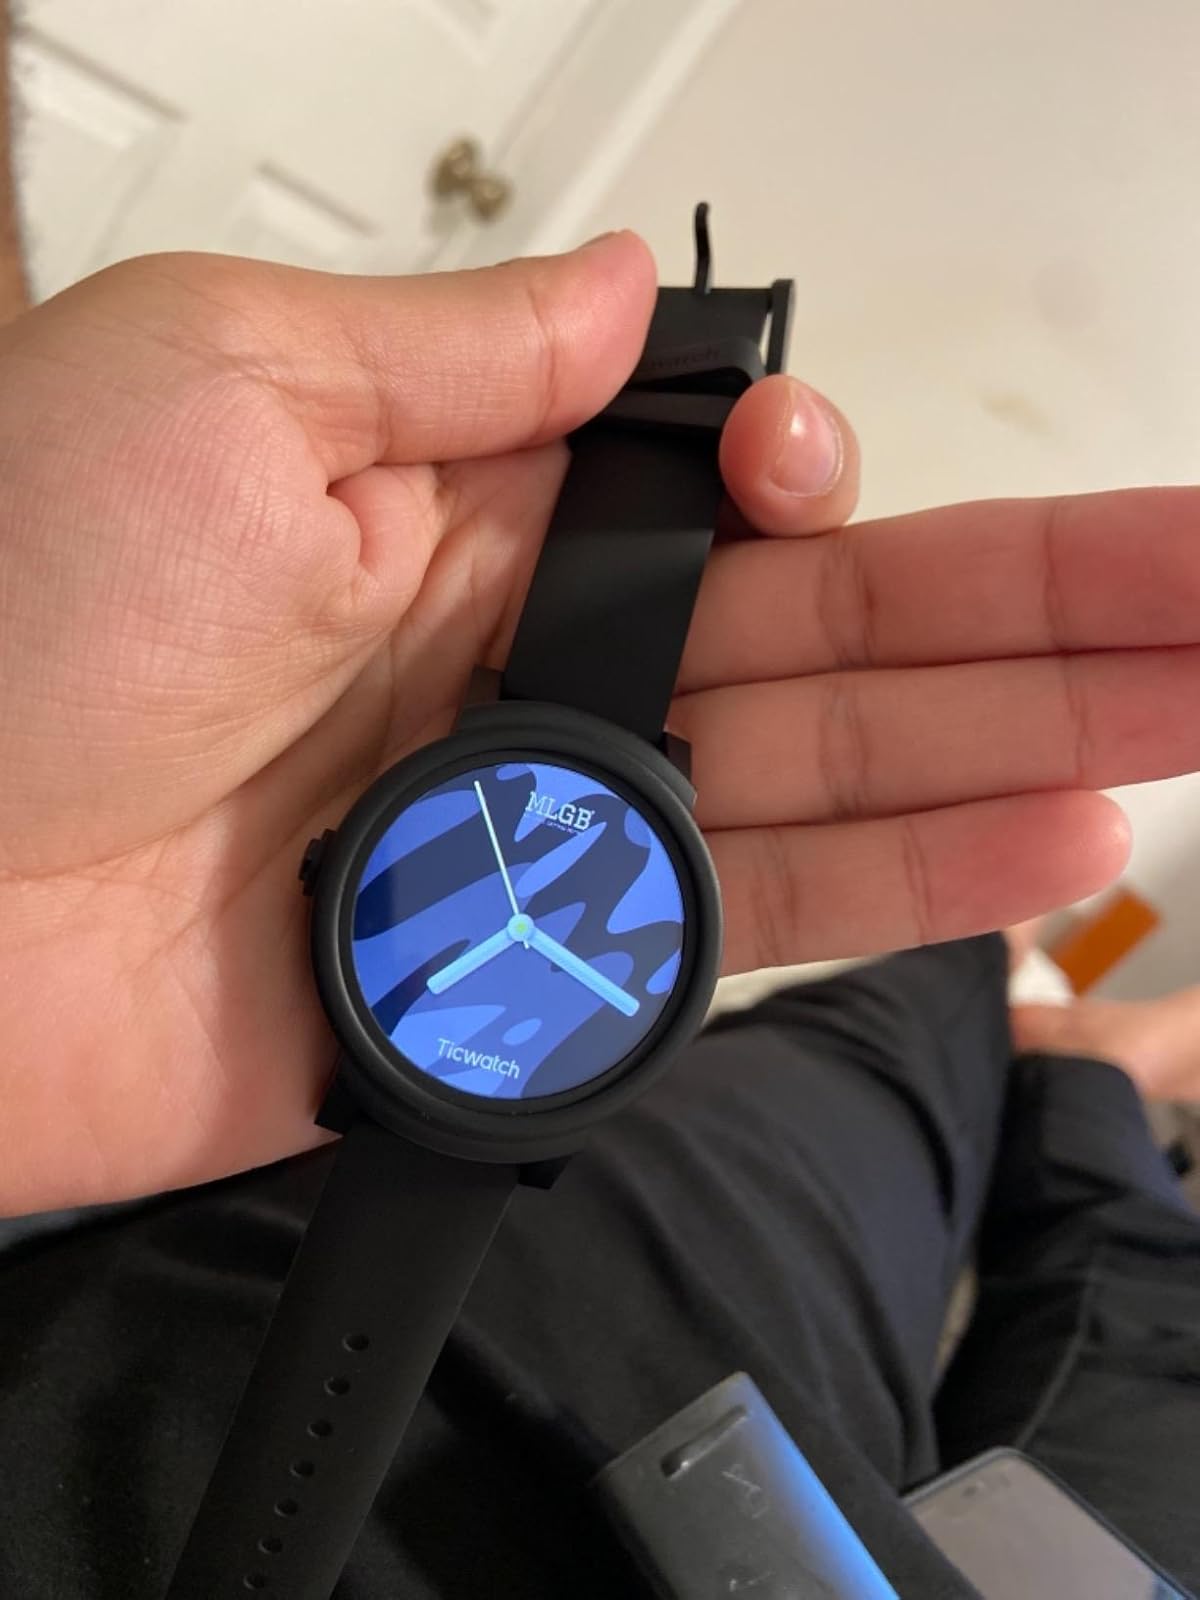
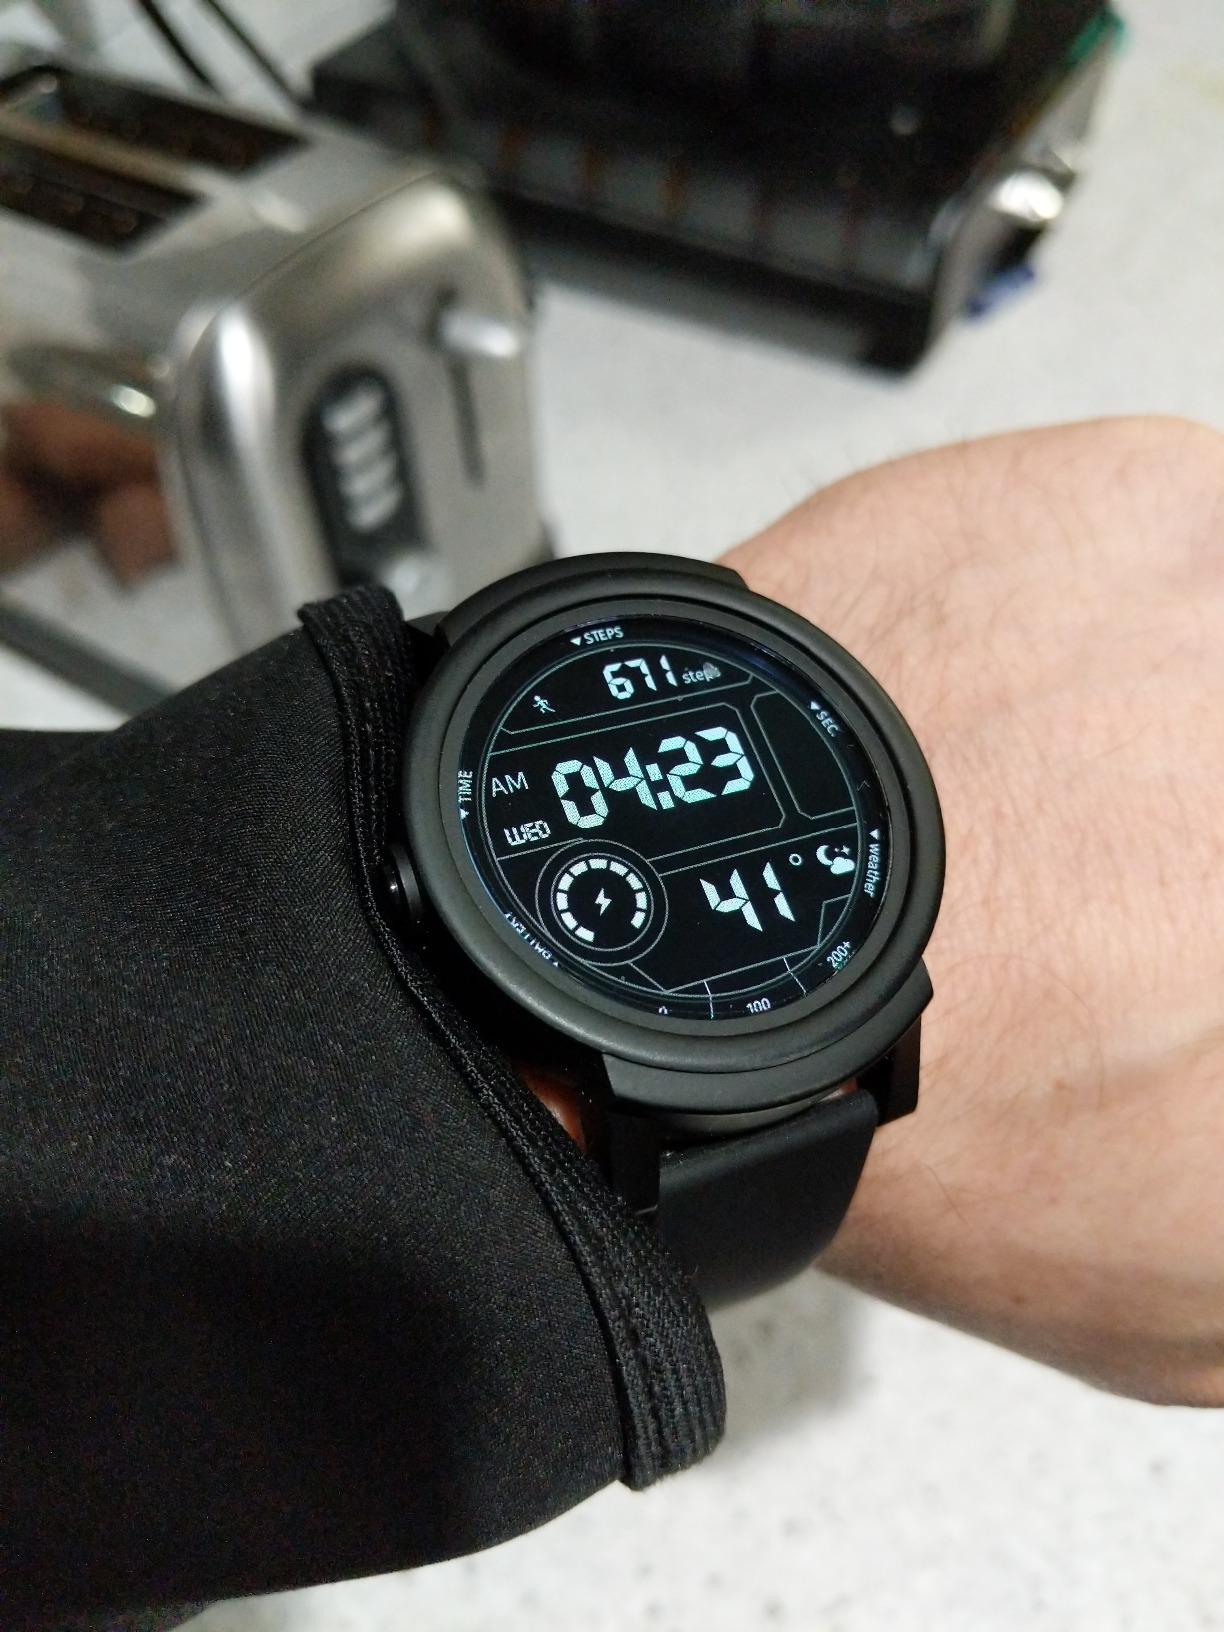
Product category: smartwatch
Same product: yes